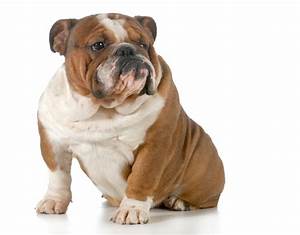
Label: cane